Jon Shirley

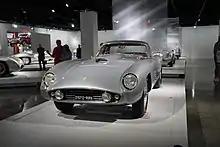
The 1954 375 MM Scaglietti coupe

Shirley is a racer of vintage cars and has a significant car collection that includes vintage Ferraris, Alfa Romeos, and sports racers from the 1950s and 1960s. Highlights of his collection include a 1938 Alfa Romeo 8C 2900B and a 1954 Ferrari 375 MM Scaglietti coupe. The Alfa Romeo 8C 2900B won Best of Show at the 2008 Pebble Beach Concours d'Elegance, Best of Show at the 2016 Chantilly Concours d'Etat, and the 2009/10 .